History of Red Star Belgrade

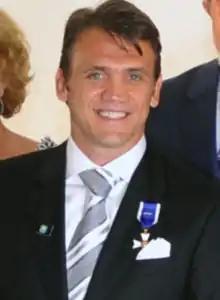
Dejan Petković wore the Red Star jersey 132 times.

In 1992, the club was weakened by the departure of almost the whole champions generation (new players were later added, such as Drobnjak and Ivić). In addition, Red Star had to defend the trophy out of their country due to the war in former Yugoslavia (not even in Serbia, although there was possible), thereby reducing their chances of defending their title. The UEFA changed the form of the championship that year and instead of the cup they started the 1991–92 Champions League, in which eight best teams from the continent participated. On their way to the group stage, Red Star beat Portdown in Szegedin and Apollon Limassol, and as their opponents in the group they got Sampdoria, R.S.C. Anderlecht and Panathinaikos. It all started with the defeat 0–2 at Marassi, the first after 17 matches (the fifth longest series without defeat in the elite European competition), after which Anderlecht was defeated in Budapest, and Panathinaikos in Athens and Sofia. The key game Red Star played against Sampdoria in Sofia, when they lost the 1–0 lead and were defeated 1–3, with the Italian club winning the place in the final. The end of a long era, in which Red Star have, in 22 years, progressed 11 times to the spring rounds in Europe and played 24 successive seasons in one of the European competitions, ended in Brussels, where Red Star were defeated 3–2 in a match without any significance for the competition.